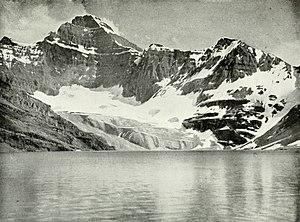
Mary Vaux Walcott, née le 31 juillet 1860 à Philadelphie et morte le 22 août 1940 à Saint-Andrews au Nouveau-Brunswick, est une peintre et naturaliste américaine, connue pour ses peintures à l'aquarelle de fleurs sauvages.